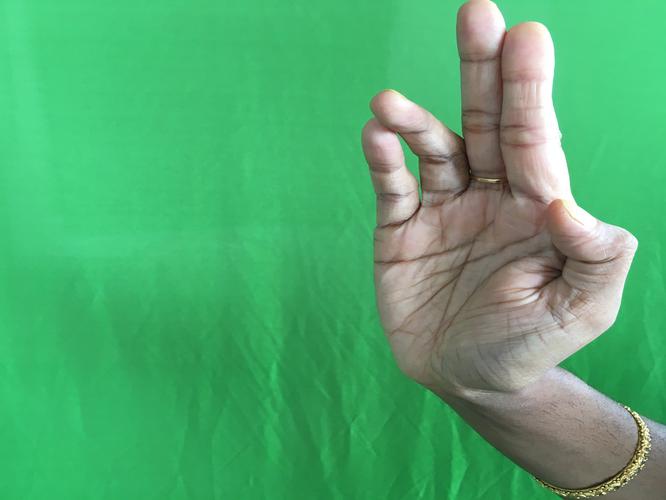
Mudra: Tripathaka
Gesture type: single_hand